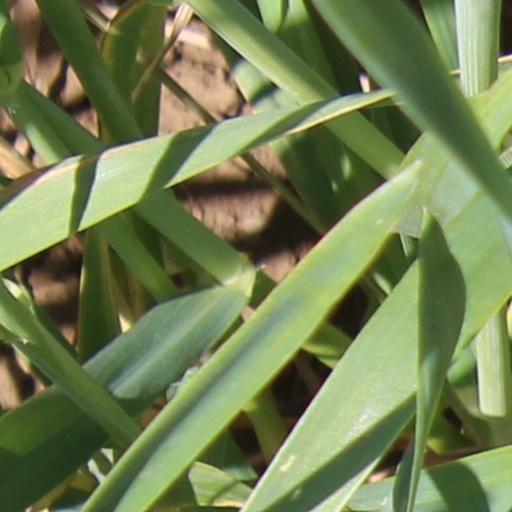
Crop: wheat